South African Arms Deal

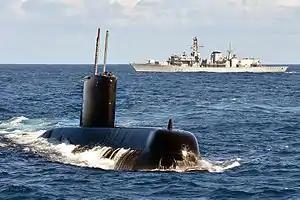

In late 2002, the NPA announced that the Scorpions were investigating Zuma, then Deputy President, for corruption related to the Arms Deal. In August 2003, National Director of Public Prosecutions Bulelani Ngcuka told the media that the NPA had a "prima facie case of corruption" against Zuma but had decided not to prosecute on the basis that the case was probably not winnable. However, Shaik's trial heavily implicated Zuma, given that the key aspect of the state's case was that there had been a "generalised pattern of corrupt behaviour" between Zuma and Shaik, and Mbeki fired Zuma as Deputy President in June 2005, shortly after Shaik's conviction. Zuma was charged with corruption, fraud, and racketeering in 2006 and in 2007, but both times the case was struck off the court roll, first because of repeated delays by the NPA and then on a legal technicality. In 2009, the Supreme Court of Appeal overturned the dismissal of the 2007 charges, reopening the possibility of prosecution, but the acting National Director of Public Prosecutions, Mokotedi Mpshe, decided not to pursue charges. Zuma was elected president shortly afterwards.